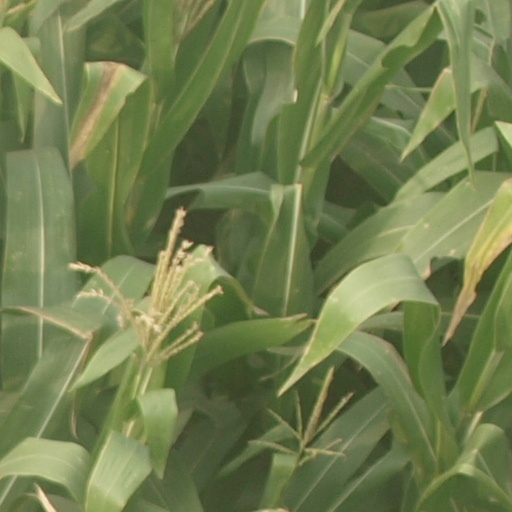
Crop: maize; corn